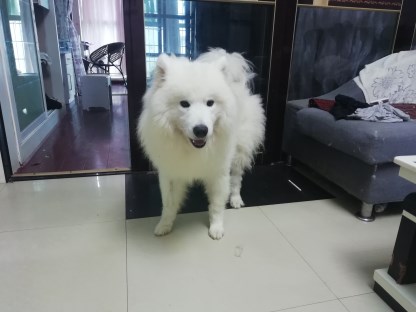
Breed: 2192-n000088-Samoyed